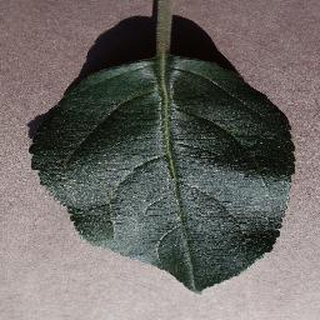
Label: healthy_apple